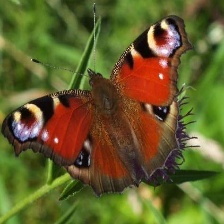
Species: PEACOCK
Butterfly family (ImageNet category): admiral